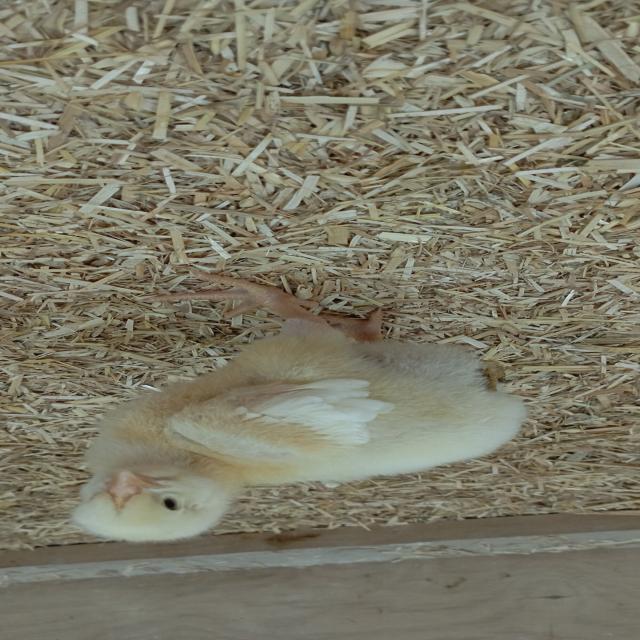
Weight: 171 g